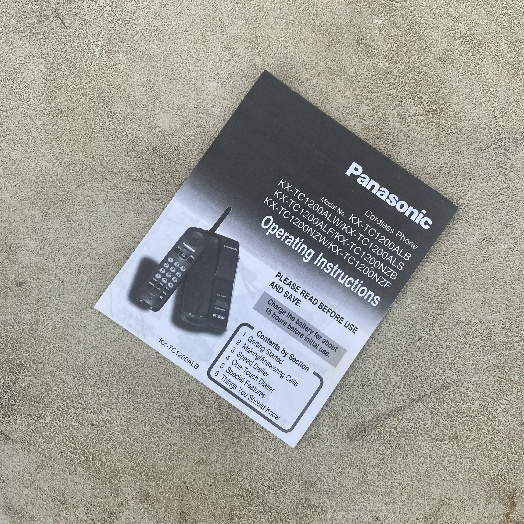
Label: Paper